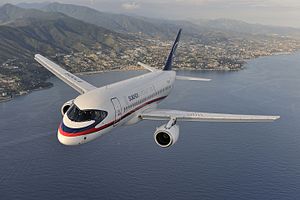
Sukhoj Superjet 100
Sukhoj SuperJet 100 over Italien
Sukhoj Superjet 100, også betegnet som SSJ 100, er et russisk narrow body passagerfly udviklet af Sukhoi Civil Aircraft Company i samarbejde med Boeing. Sukhoi Civil Aircraft Company var oprindeligt ejet af den russiske flyvirksomhed Sukhoj og af Alenia Aeronautica, et datterselskab af italienske Finmeccanica, i dag Leonardo. Leonardo har dog solgt sin andel af Sukhoi Civil Aircraft Company, men samarbejder fortsat om projektet. I december 2018 foretog Sukhojs moderselskab, det statsejede russiske flykonglomerat United Aircraft Corporation, en omstrukturering, hvor Superjet 100 udvikling og produktion blev flyttet fra Sukhoj til et andet af UAC's datterselskaber, Irkut.